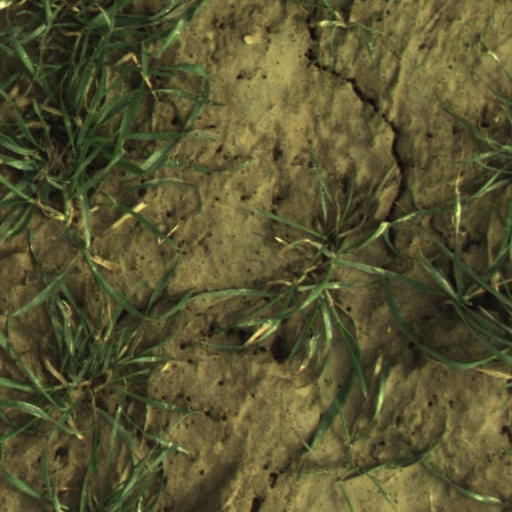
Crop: wheat